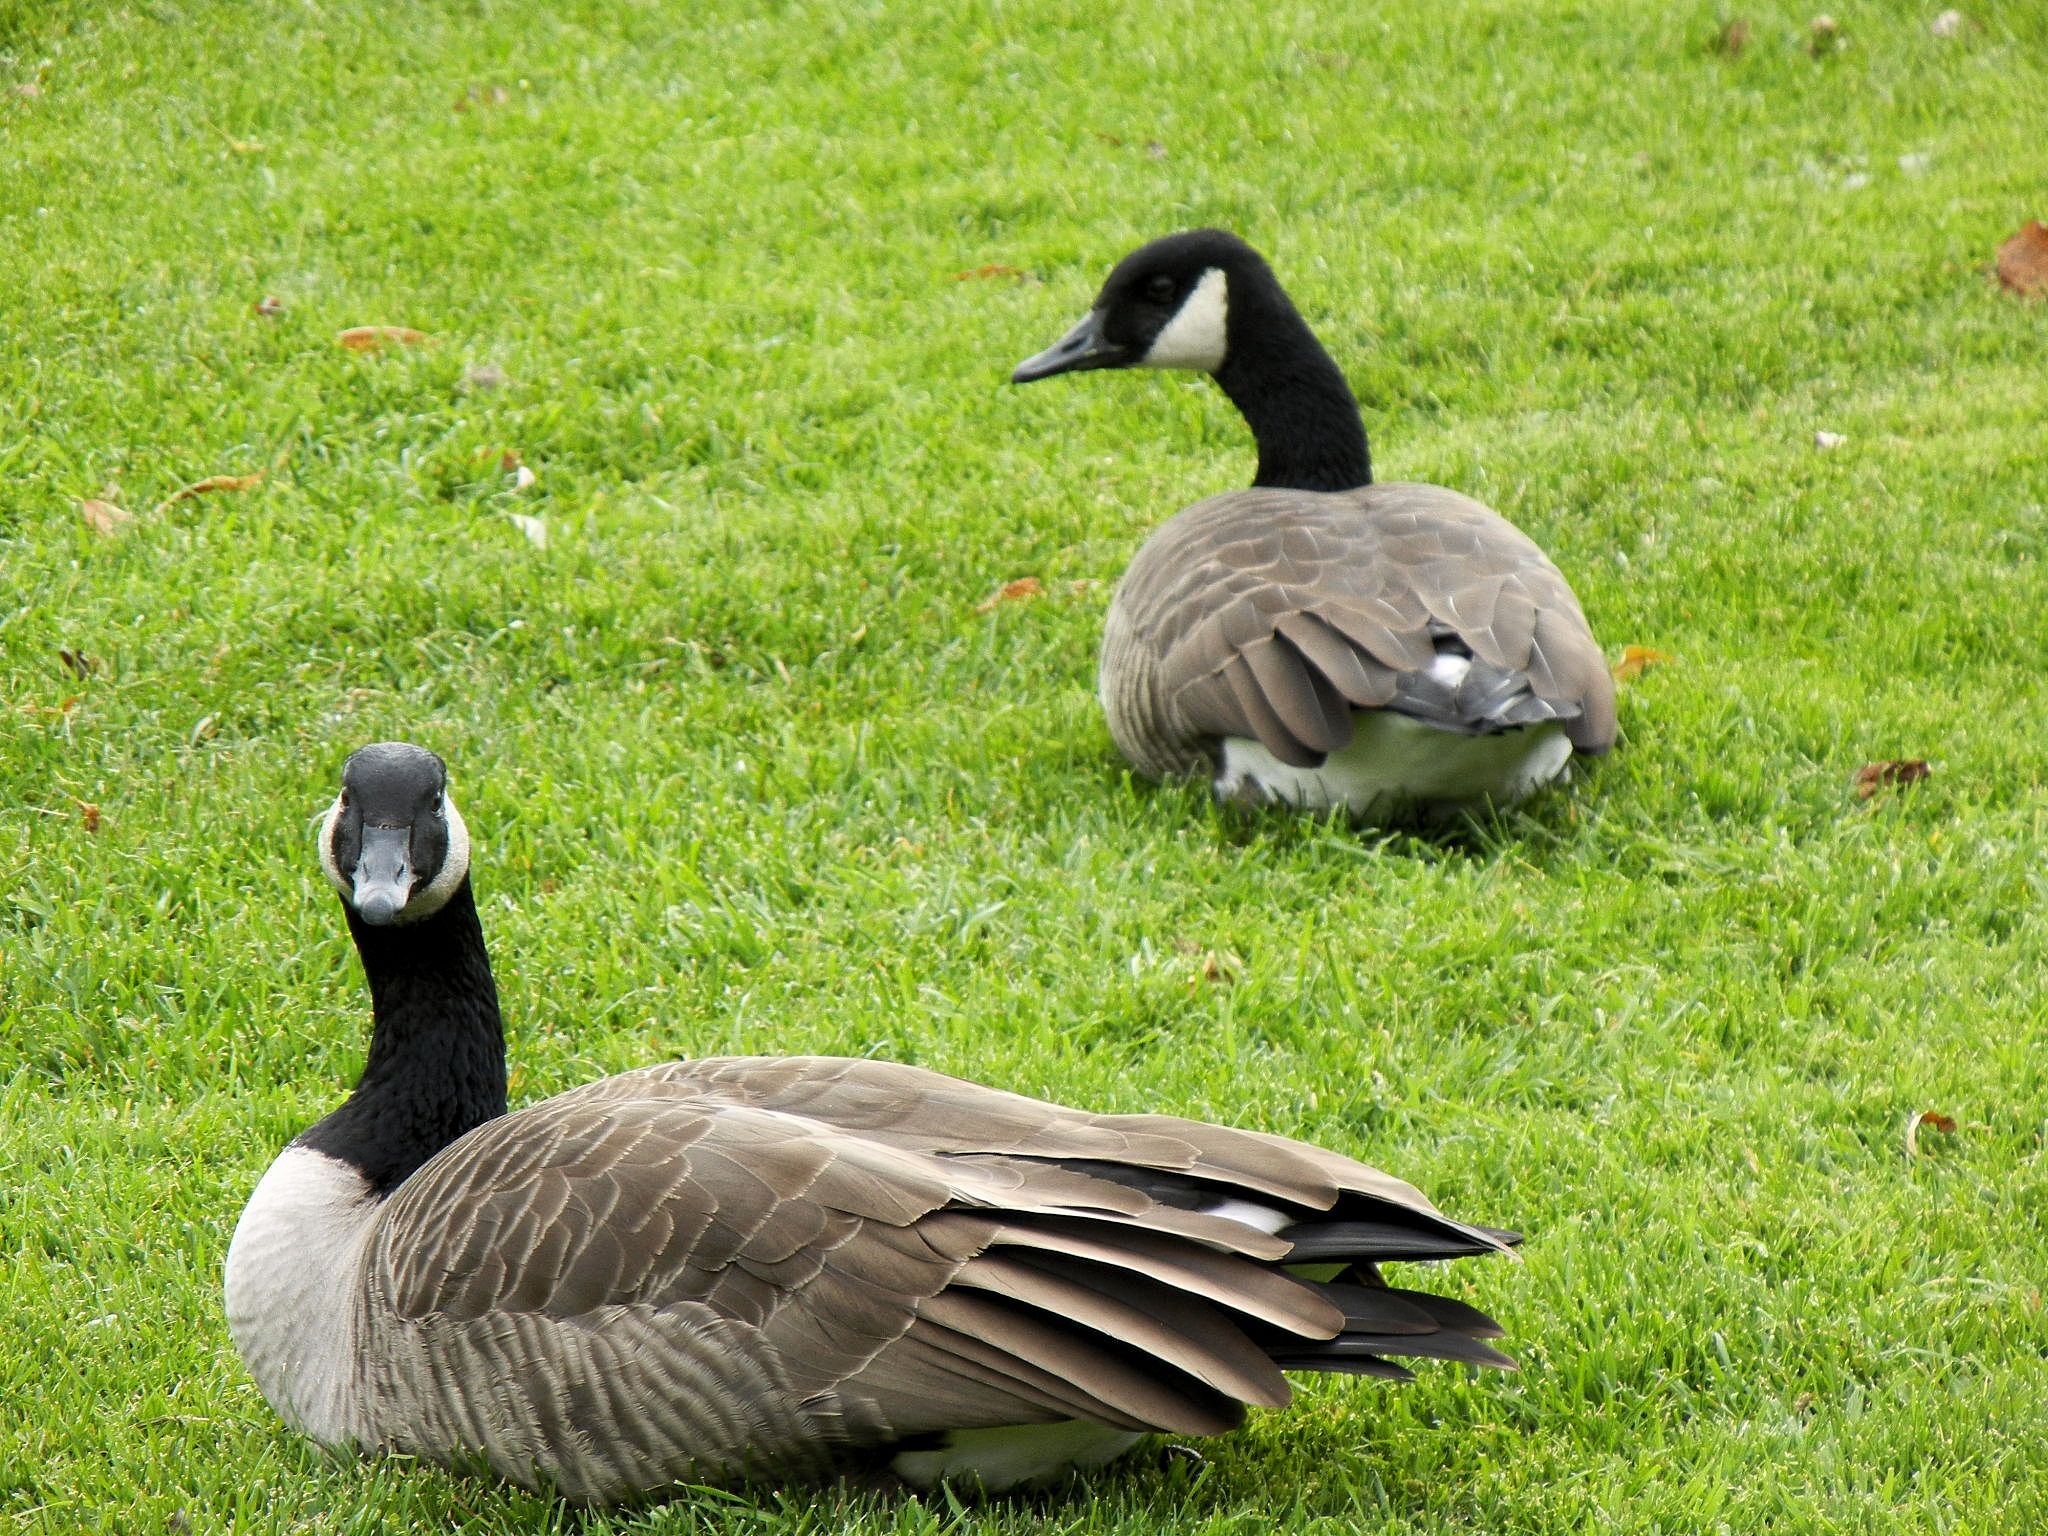
grass, bird, wing, wildlife, beak, fauna, poultry, birds, duck, canada, goose, vertebrate, pair, waterfowl, water bird, mallard, canard, canada geese, ducks geese and swans